History of Croatia

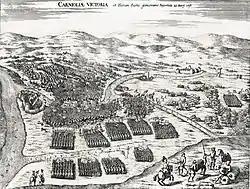
The climax of Hasan Pasha's Great Offensive was third Battle of Sisak on 22 June 1593. The battle is depicted here by Johann Weikhard von Valvasor.

According to historian , the crucial decision determining next four centuries of Croatian history happened when Croatian nobles assembled in Cetingrad in 1527 and chose Ferdinand I of the House of Habsburg as the new ruler of Croatia. Albeit Habsburg delegation composed of Pavao Oberstein, Nikola Jurišić and Ivan Puchler arrived in Cetingrad, Croatia, as early s Christmas Eve 1526, they had to wait, as Croat high dignitaries spent Christmas holidays at home. After finally assemblying on New Year's Eve 1526, Croats publicly proclaimed their decision on a mass held next day in Francisian Monastery in Cetin. In turn, the present Habsburg delegation confirmed that new Habsburg rulers will contribute to the defense of Croatia against the Ottomans, and respect its political rights.